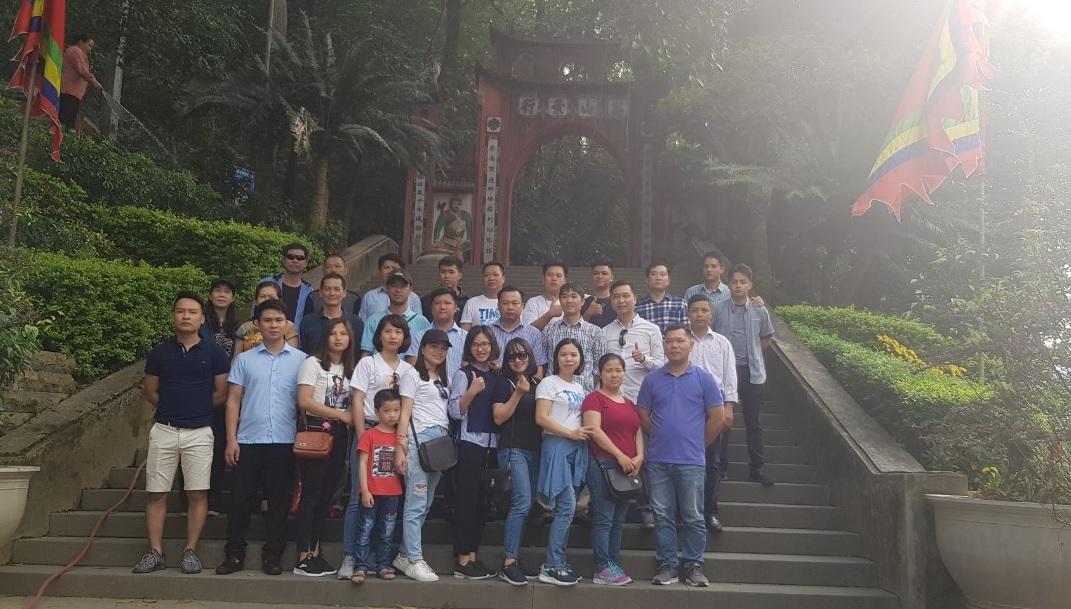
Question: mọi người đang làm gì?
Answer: đang tạo dáng chụp ảnh